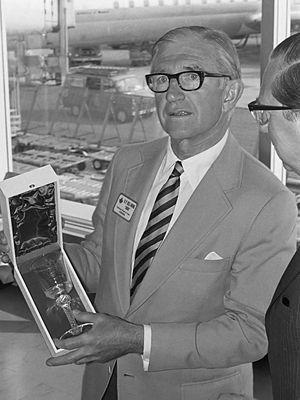
Henry Pybus Bell-Irving, était un homme politique canadien qui servit comme Lieutenant-gouverneur de la province de Colombie-Britannique entre 1978 et 1983.